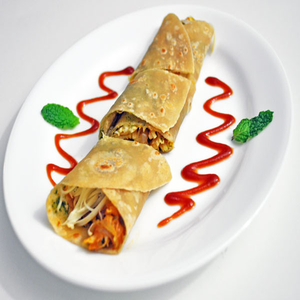
Dish: kathiroll